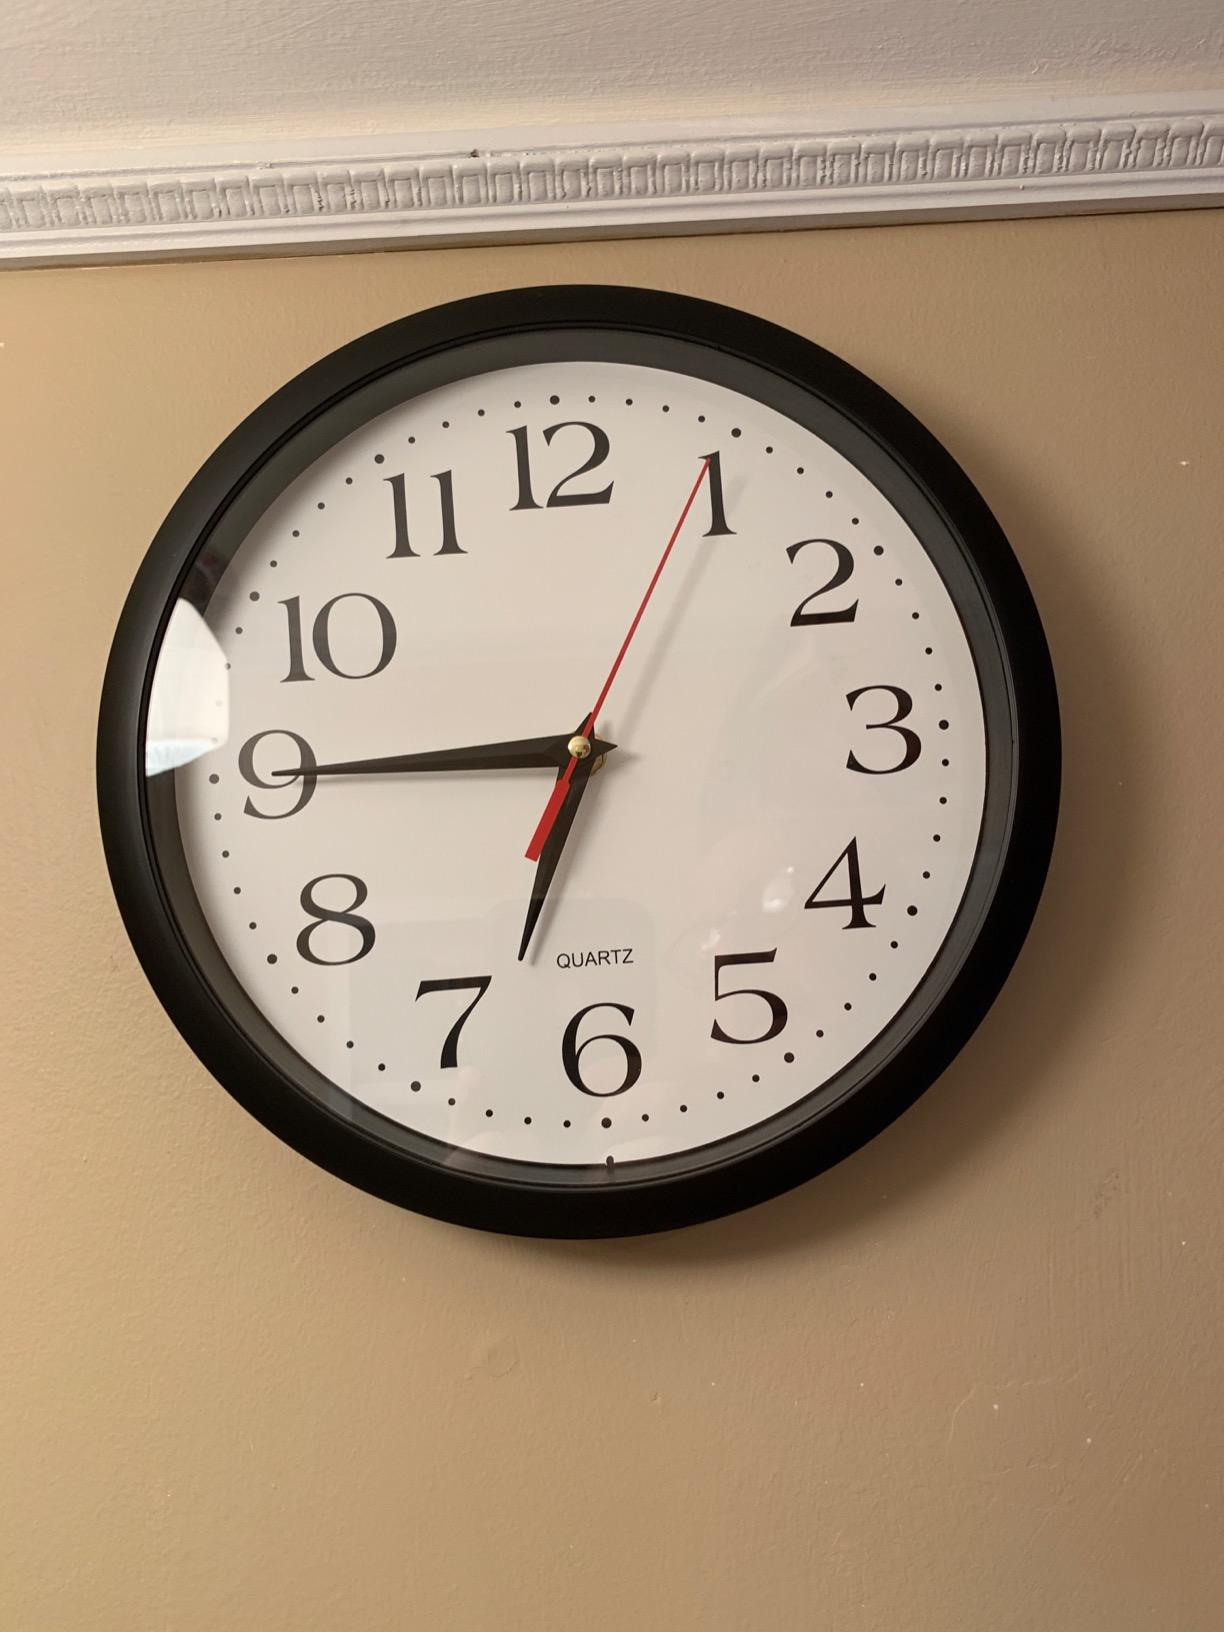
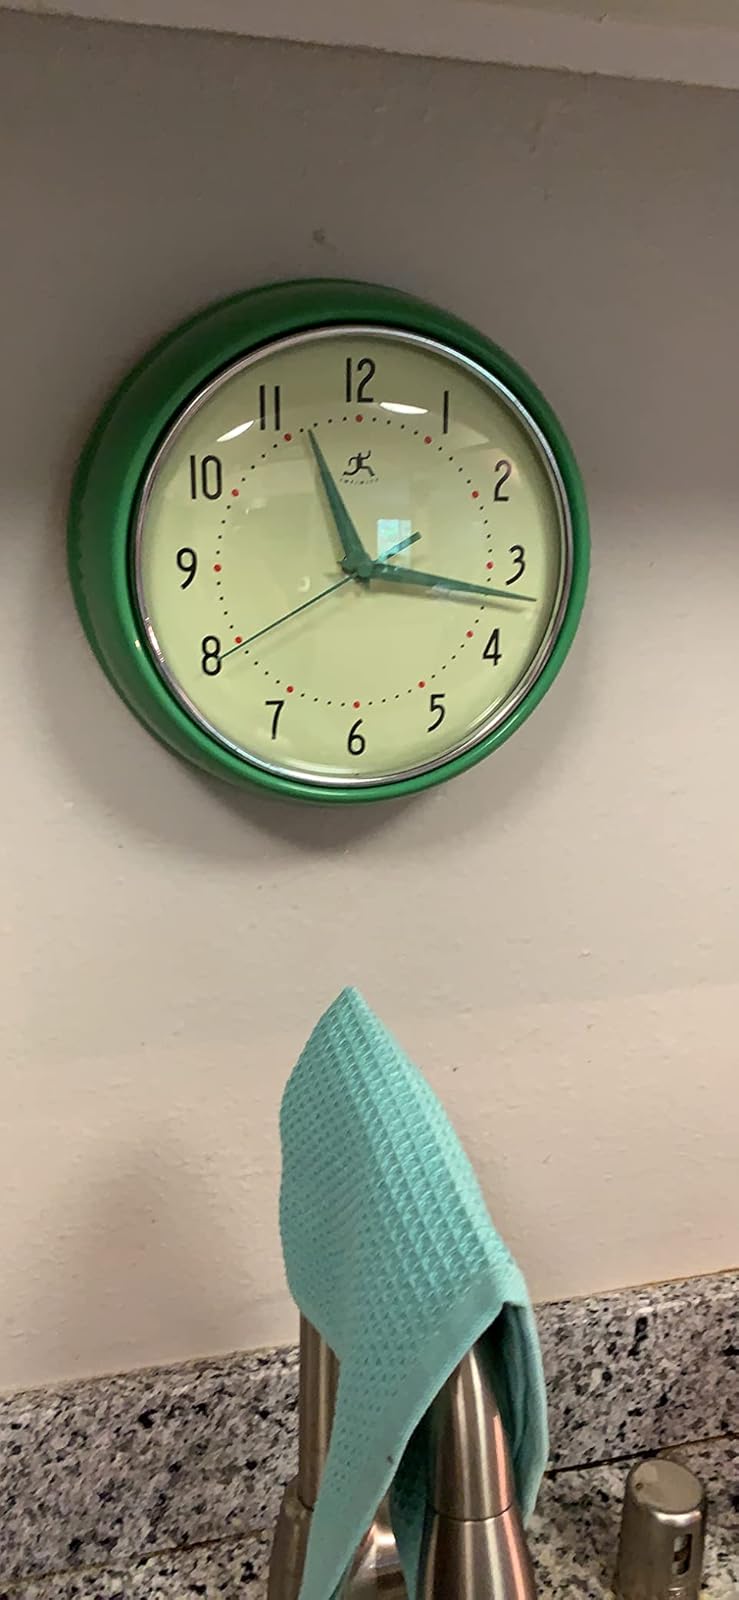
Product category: clock
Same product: no